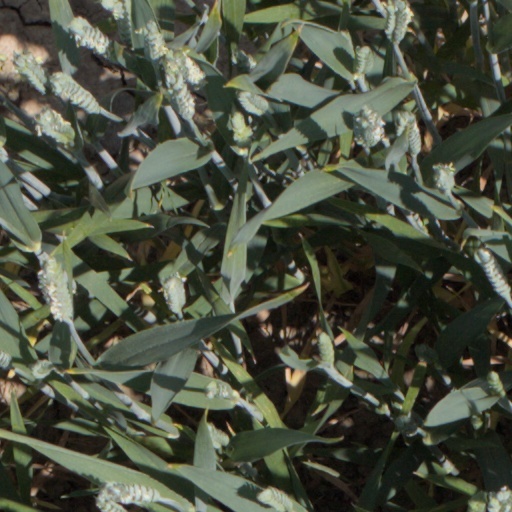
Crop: wheat